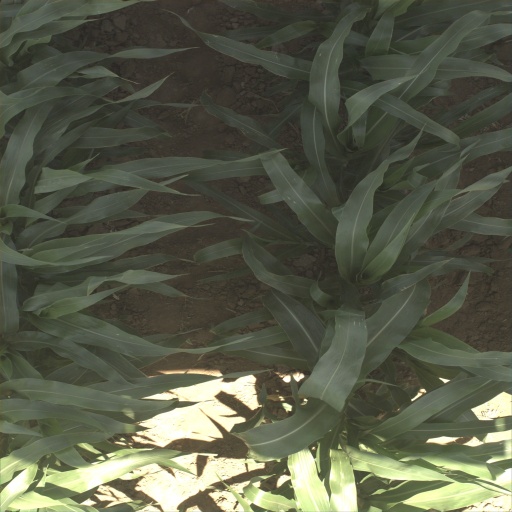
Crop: sorghum